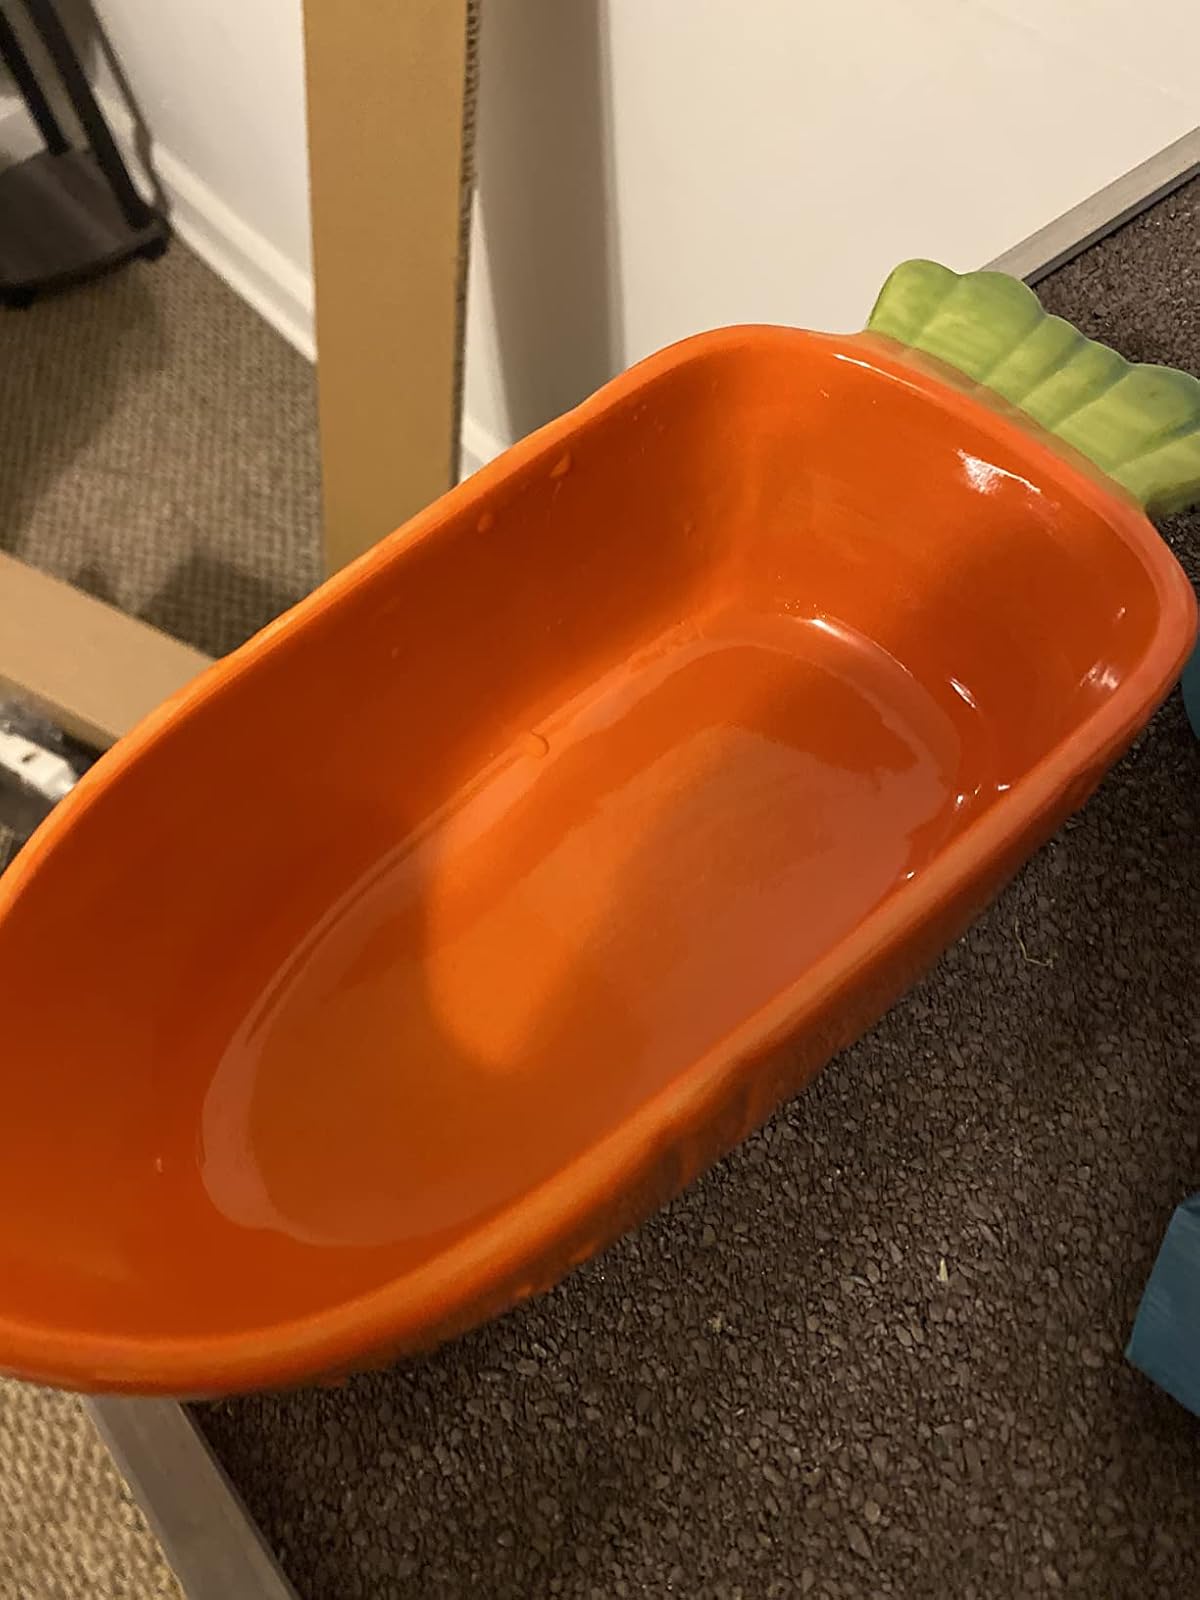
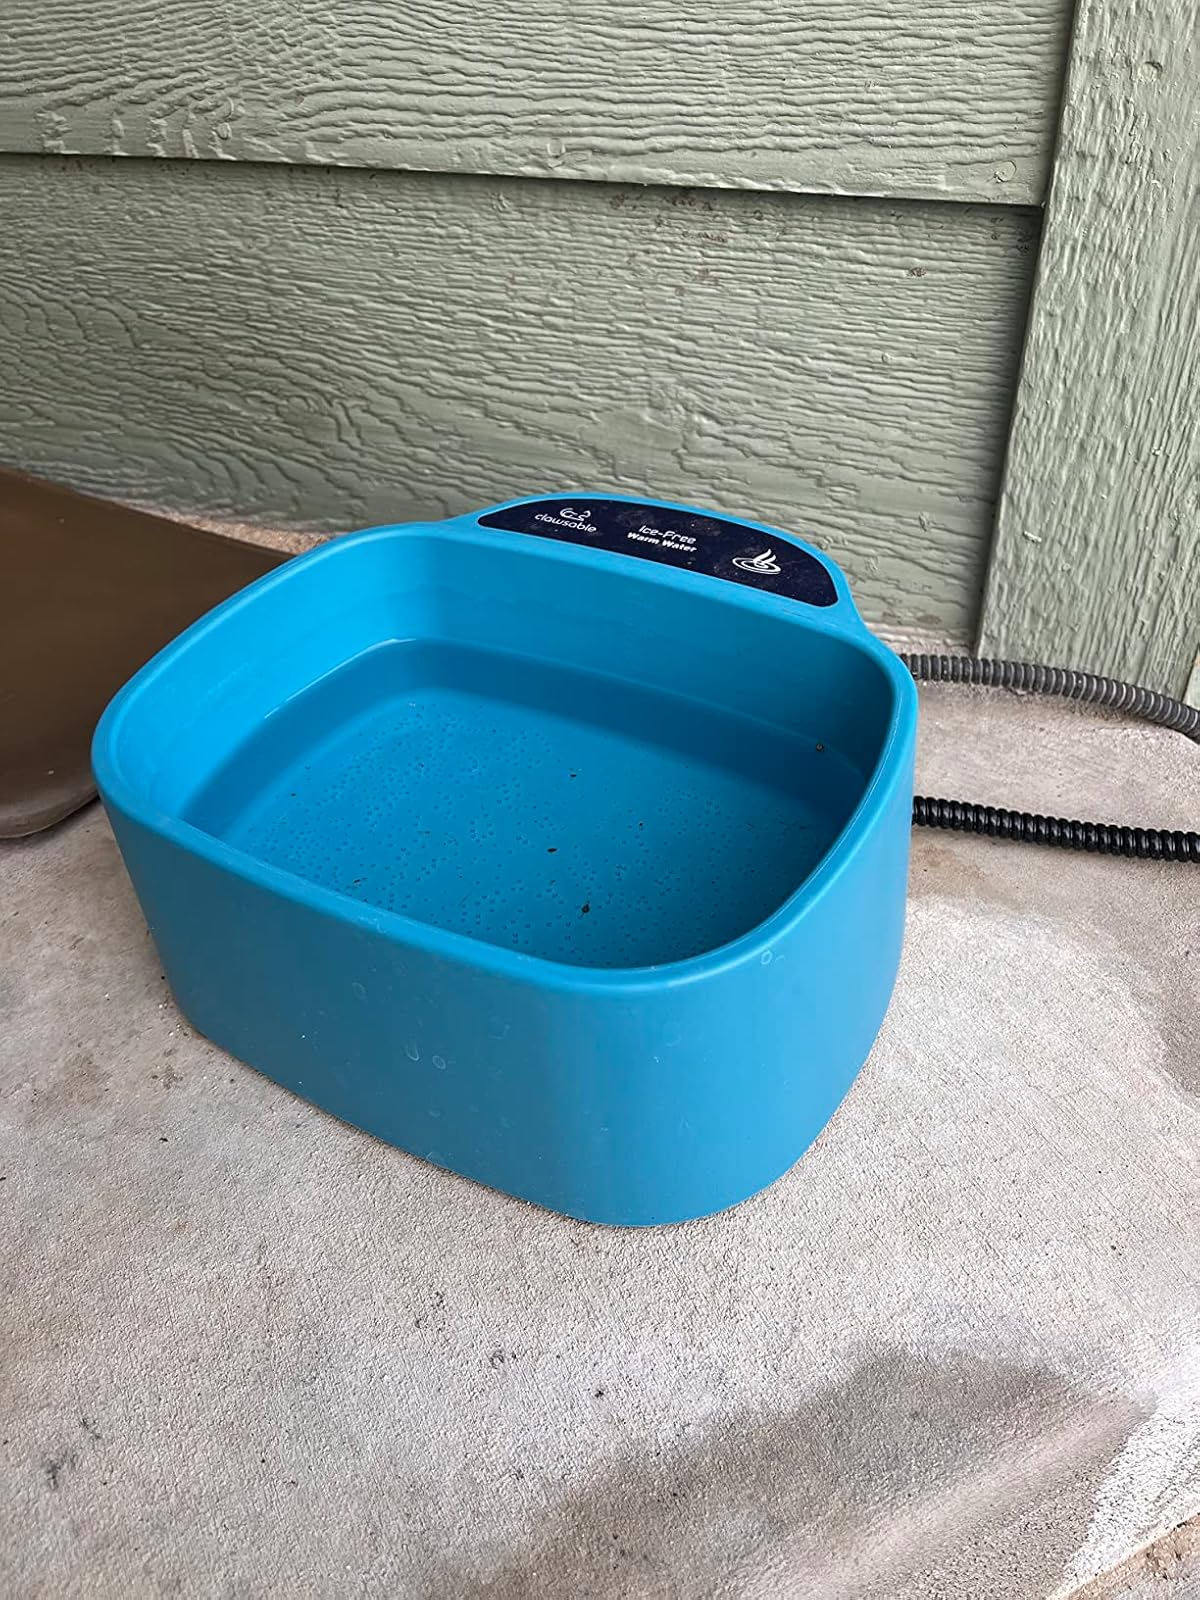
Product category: items_bowl
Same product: no